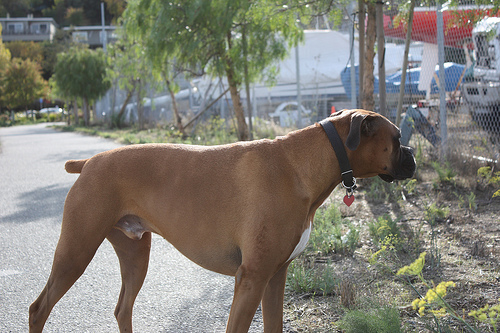
Animal: dog
Breed: boxer